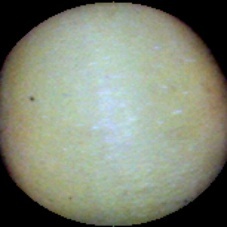
Label: Immature